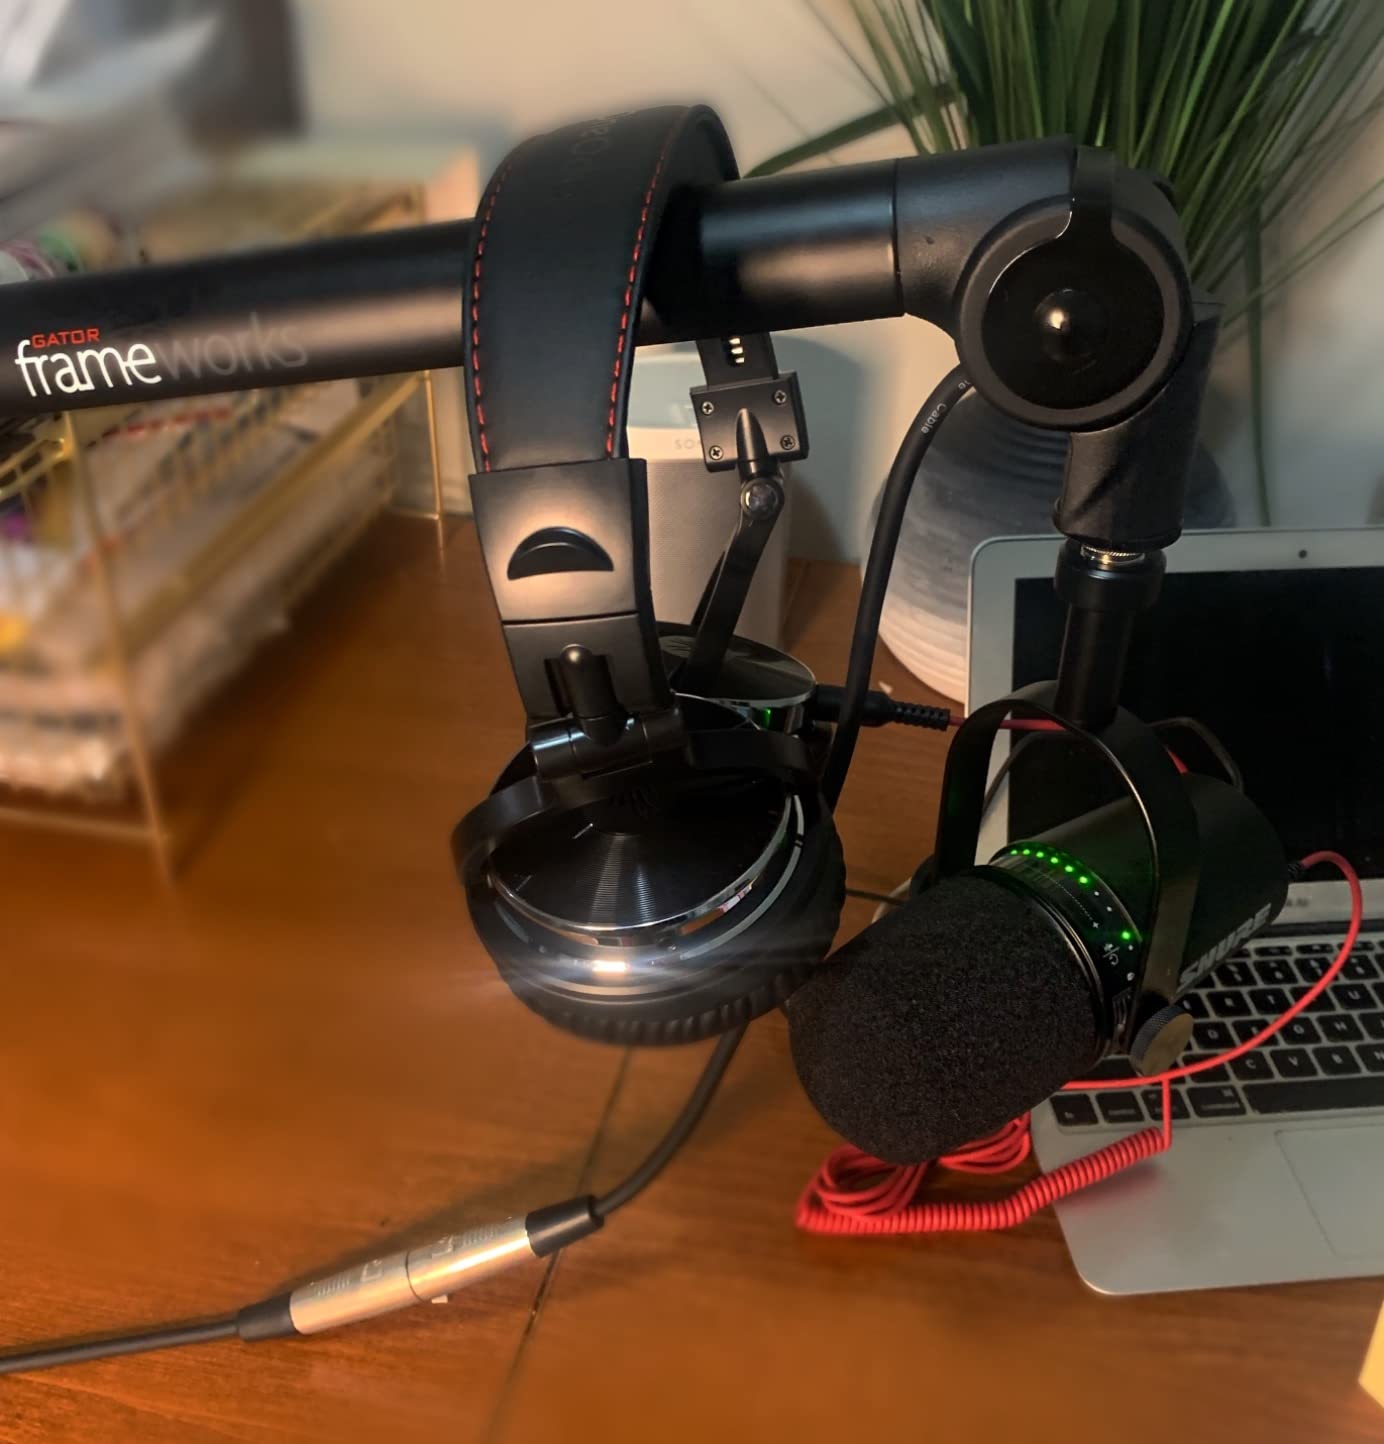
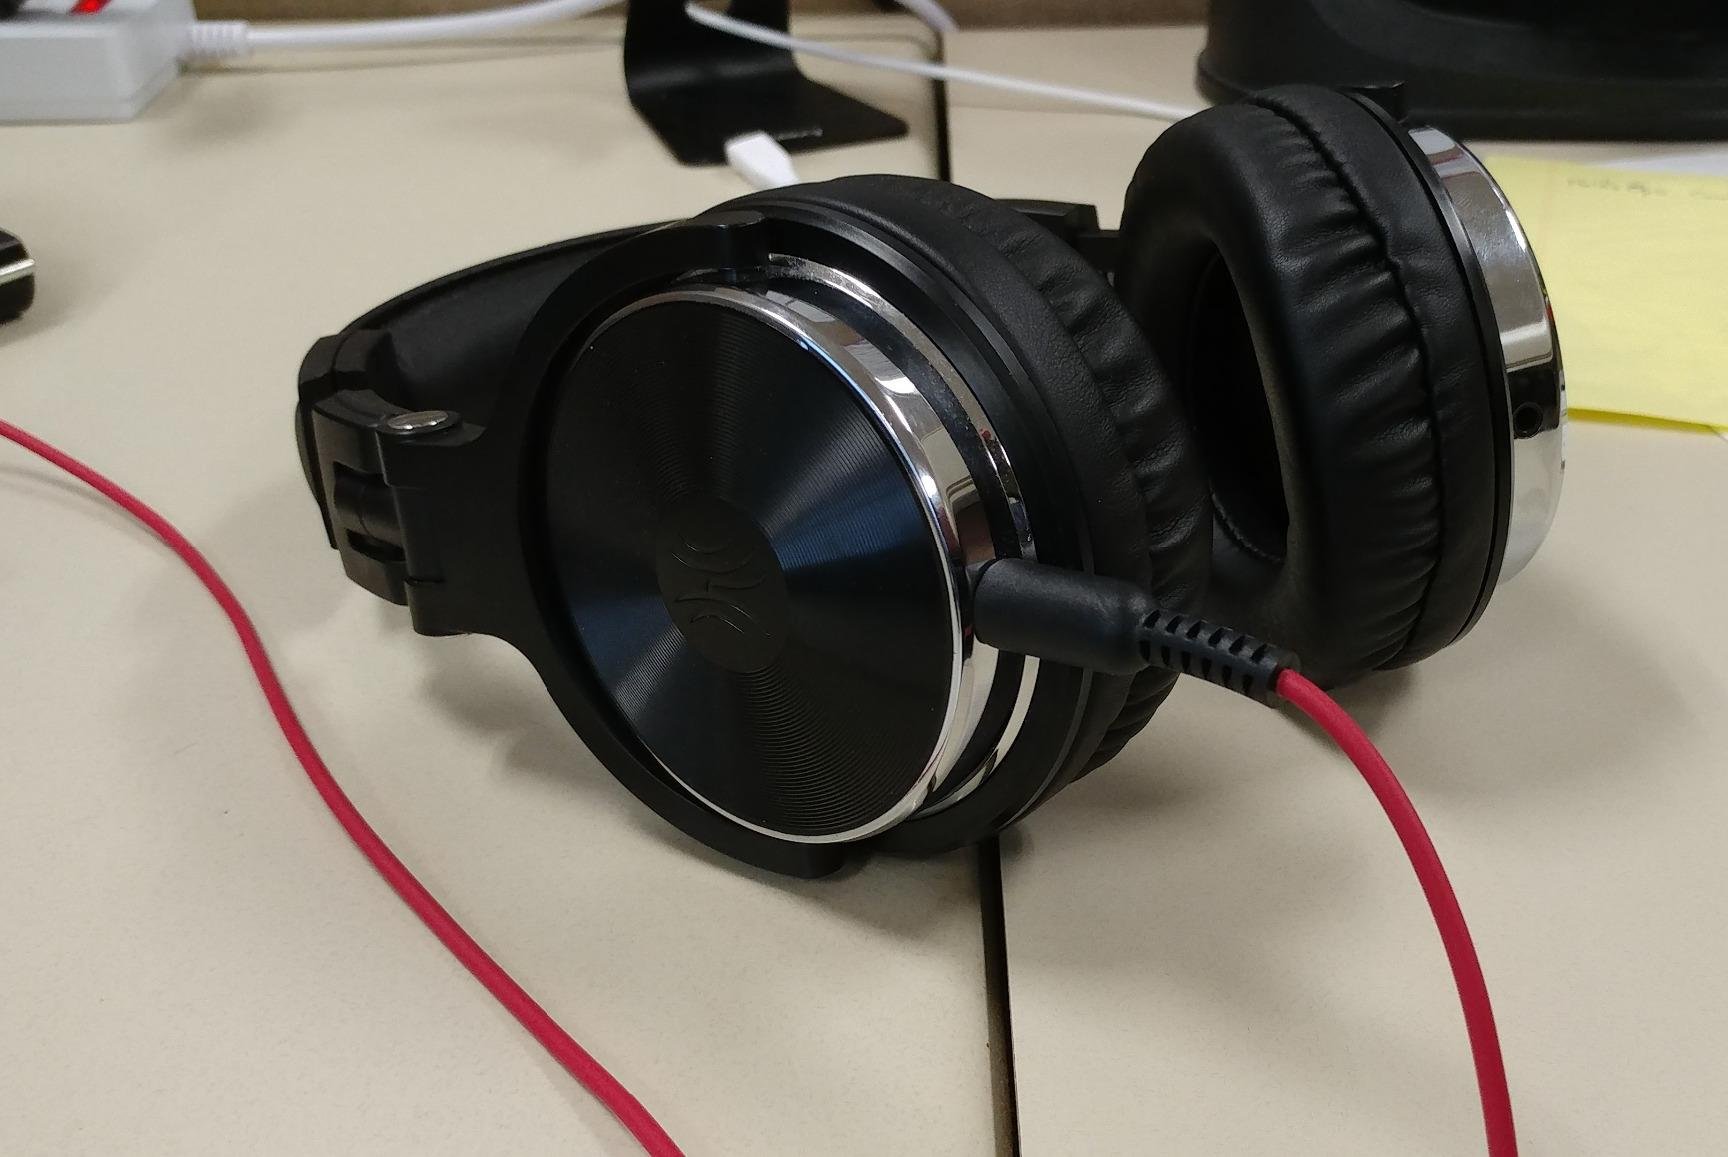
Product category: headphones
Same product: yes